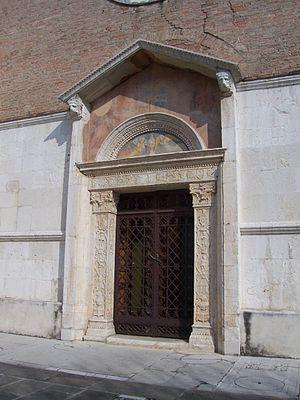
Paolo da Caylina l'Ancien, également appelé Paolo da Brescia, est un peintre italien de l'époque de la Renaissance né à Brescia entre 1420 et 1430 et mort dans sa ville natale après 1486.